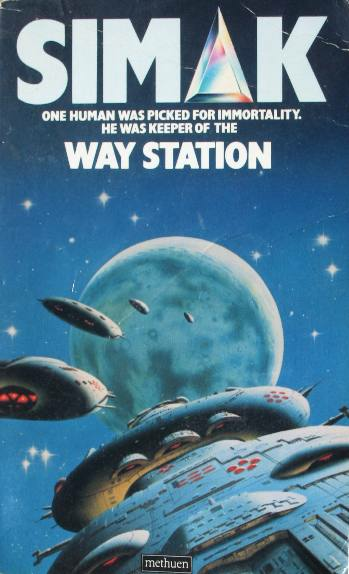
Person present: No